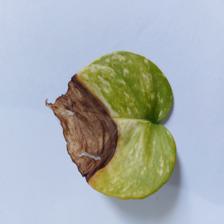
Label: Bacterial wilt disease